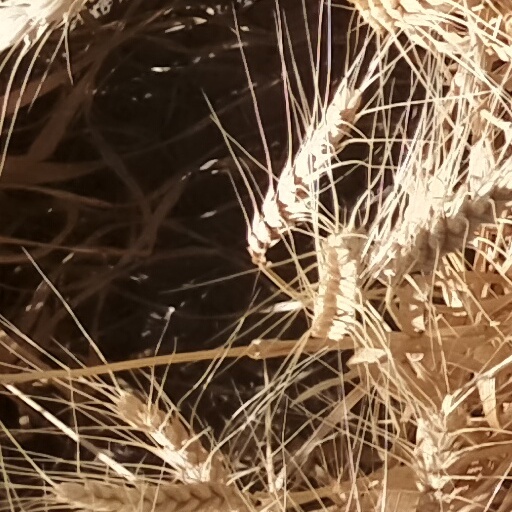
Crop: wheat